Ollie Taylor

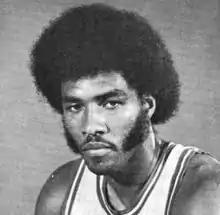
Taylor circa 1972

Oliver Harold Taylor (March 7, 1947 – April 6, 2025) was an American professional basketball player in the ABA. A guard/forward, Taylor played college basketball for the Houston Cougars from 1968 until 1970.